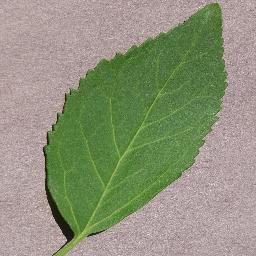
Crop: cherry
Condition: (including_sour)_healthy